Ethan Nordean

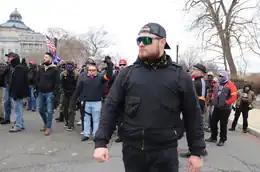
Nordean leads a Proud Boys contingent past the Library of Congress near the Capitol Building on January 6, 2021

Nordean was designated "Proud Boy of the Week" by the group's magazine. On November 25, 2018, the Proud Boys released their revised bylaws on Scribd with the names of the top leadership supposedly redacted. Due to a technical error, the names could be recovered, and Nordean was listed as a member of the eight man "Elder Chapter", the top level leadership group, under his alias, Rufio Panman.